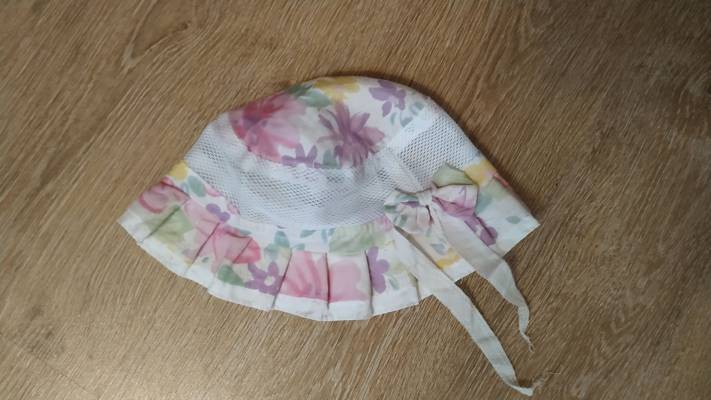
Waste category: clothes